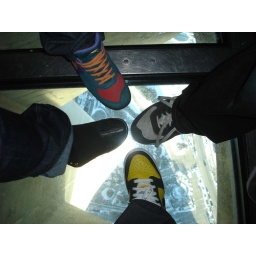
on the glass floor at the cn tower...you can see toronto below us!